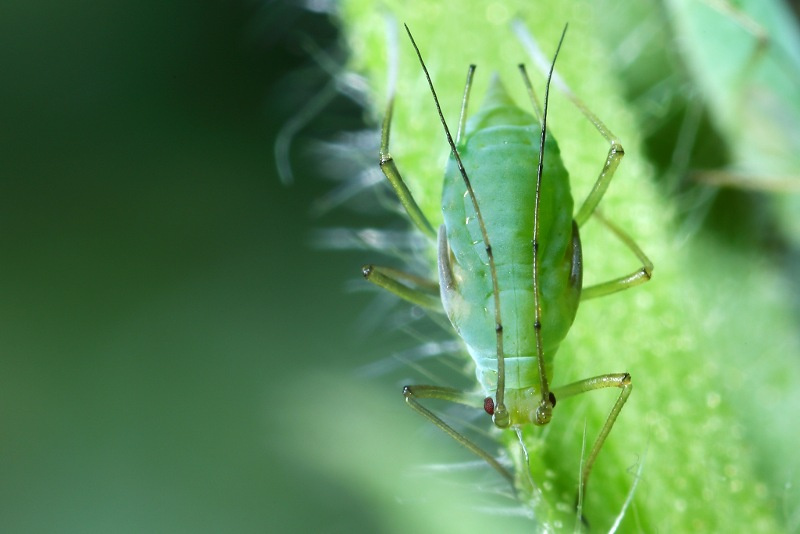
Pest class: pea_aphid